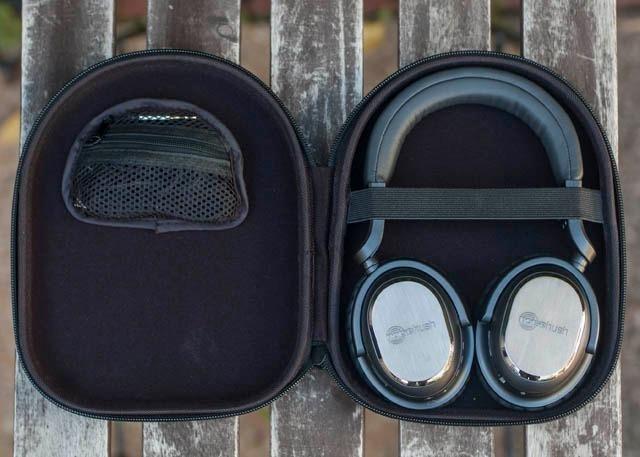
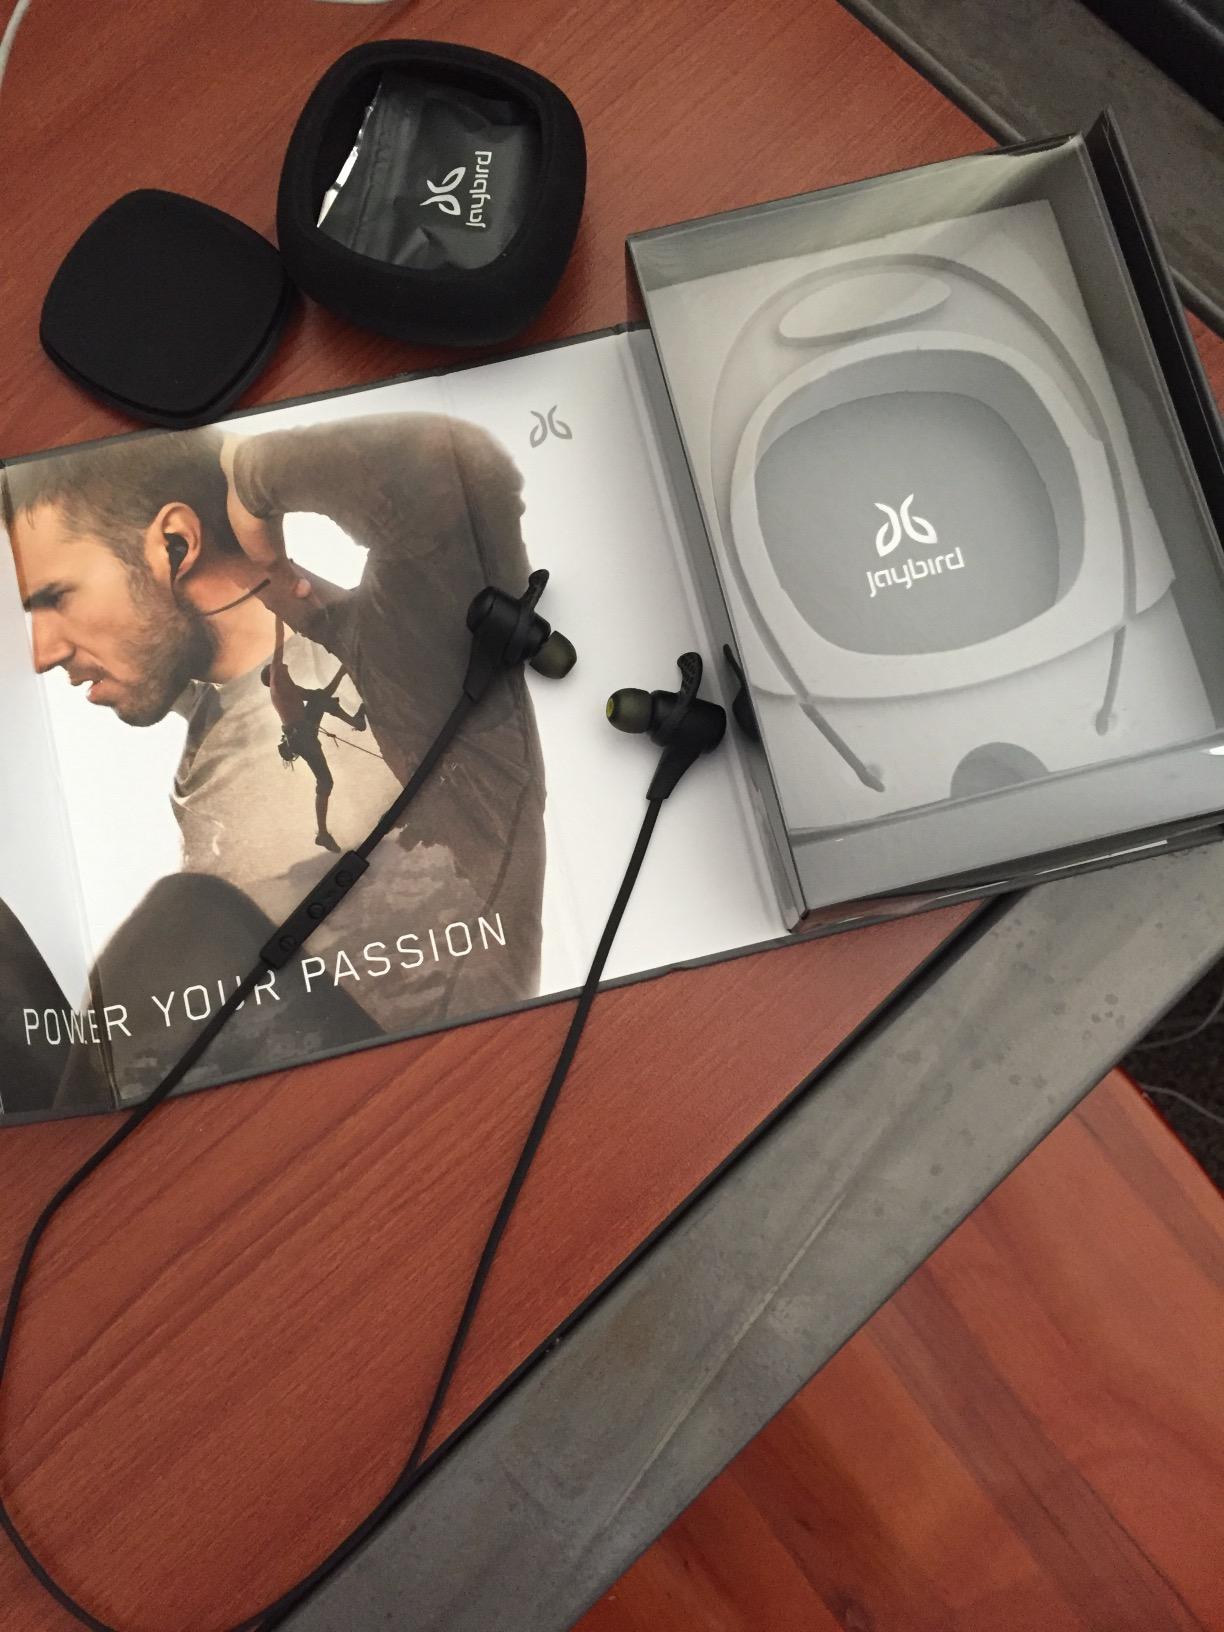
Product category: headphones
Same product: no